Charleston High School (West Virginia)

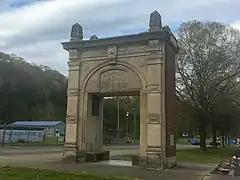
Lee Street's entry to Charleston High School, preserved on the grounds of Capital High School

The building for Charleston High School was opened in 1904 and was located on Quarrier Street just off Broad Street. This later became Mercer Elementary. The second Charleston High building was on the corner of Quarrier Street and Morris Street in downtown Charleston. It later became Thomas Jefferson Junior High School when the new building for Charleston High School was built on its final locale. The new building was on the site of the old Mercer School.